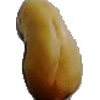
Label: caju_seed